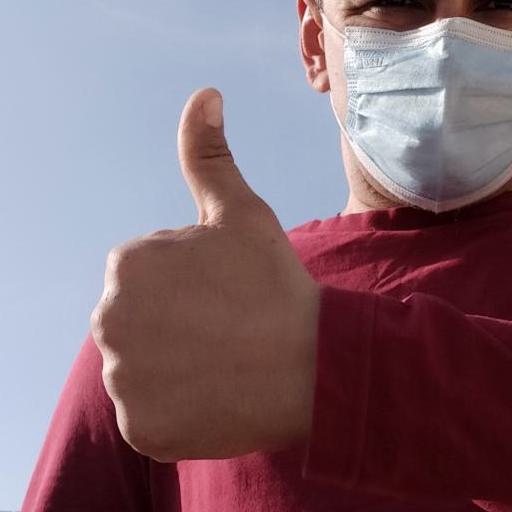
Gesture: like